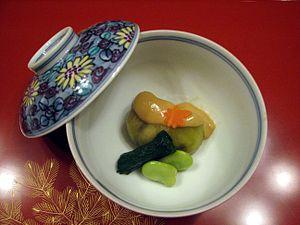
La cuisine kaiseki, en japonais kaiseki ryōri, désigne dans la gastronomie japonaise une forme traditionnelle de repas, composé de plusieurs petits plats servis conjointement. Le terme peut aussi renvoyer à l'ensemble des compétences et techniques qui permettent de préparer un tel repas et qui sont comparables à la grande cuisine occidentale.